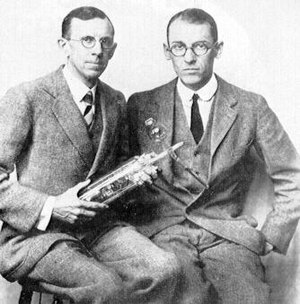
Clinton Davisson
Clinton Davisson (t.v.) sammen med Lester Halbert Germer
Clinton Joseph Davisson var en amerikansk fysiker.